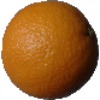
Label: orange